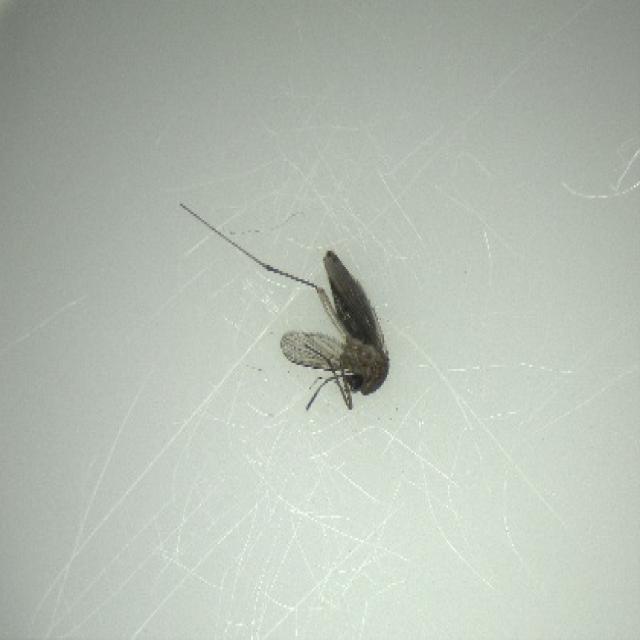
Species: culex_tritaeniorhynchus